Maya Station

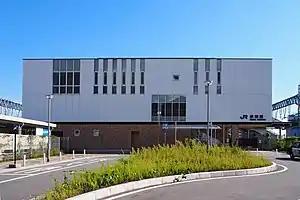
The north side of the station in October 2018

is a passenger railway station located in Nada-ku, Kobe, Hyōgo Prefecture, Japan. It is operated by the West Japan Railway Company (JR West).